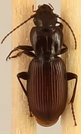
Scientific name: Pterostichus restrictus
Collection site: Niwot Ridge NEON (NIWO), plot NIWO_010